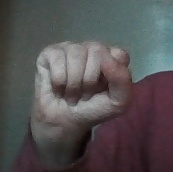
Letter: saad